Lasakau sea warriors

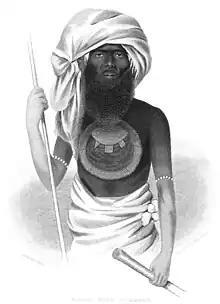
Ratu Tanoa Visawaqa, Vunivalu of Bau. (1929-52)

The introduction of firearms in tribal skirmishes by Bau added to their naval superiority. From 1803 to 1829, during Ratu Naulivou's reign as Vunivalu of Bau, the islet kingdom reached the zenith of its power. Naulivou recruited European beachcombers as mercenaries into his Bauan forces and was able to make good use of this advantage to further his political control. Mercenary Charlie Savage fought alongside Bauan forces in many skirmishes and was given the title "Koroinavunivalu". He terrorized Bau's enemies with his musketry though this did not spare him from the club. In 1813 he was ambushed along with others in the sandalwood trade skirmishes in Bua, Vanua Levu. At the time of Naulivou's death though, Bau was well on the way to establishing a Fiji-wide political hegemony founded on sea power and western fire arms.